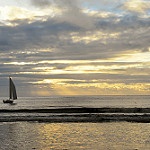
Scene: Outdoor